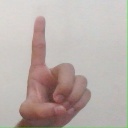
अक्षर: ड